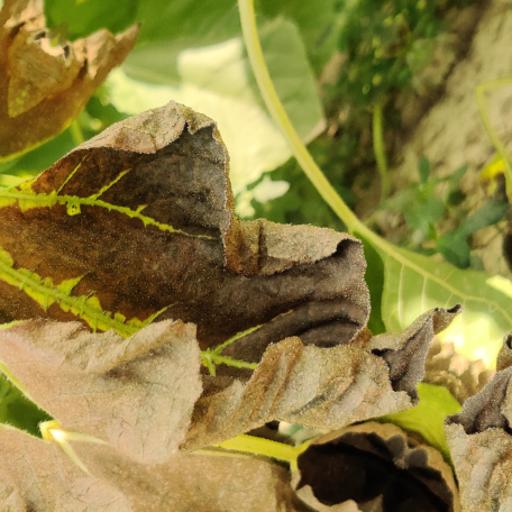
Label: Leaf_scars